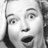
Emotion: surprise